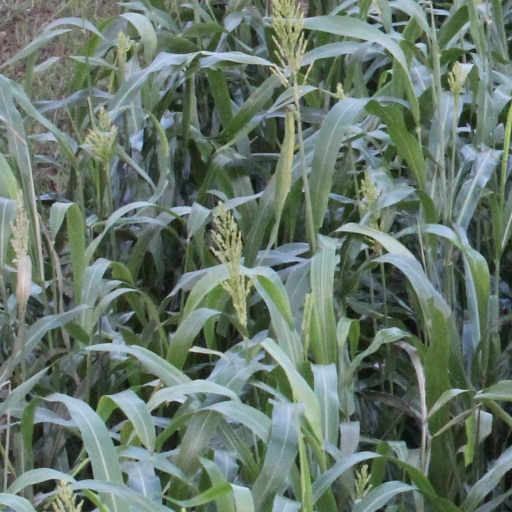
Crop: sorghum